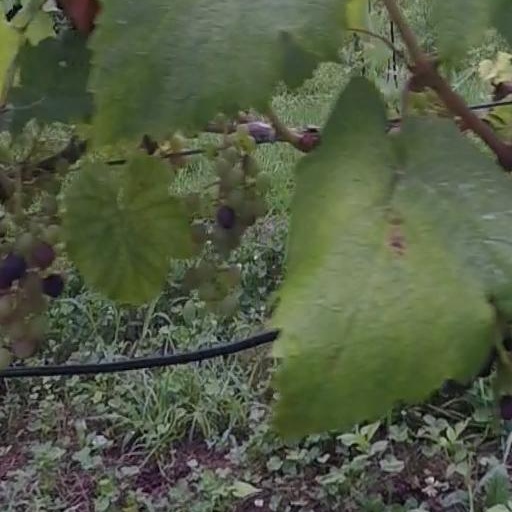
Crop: grape